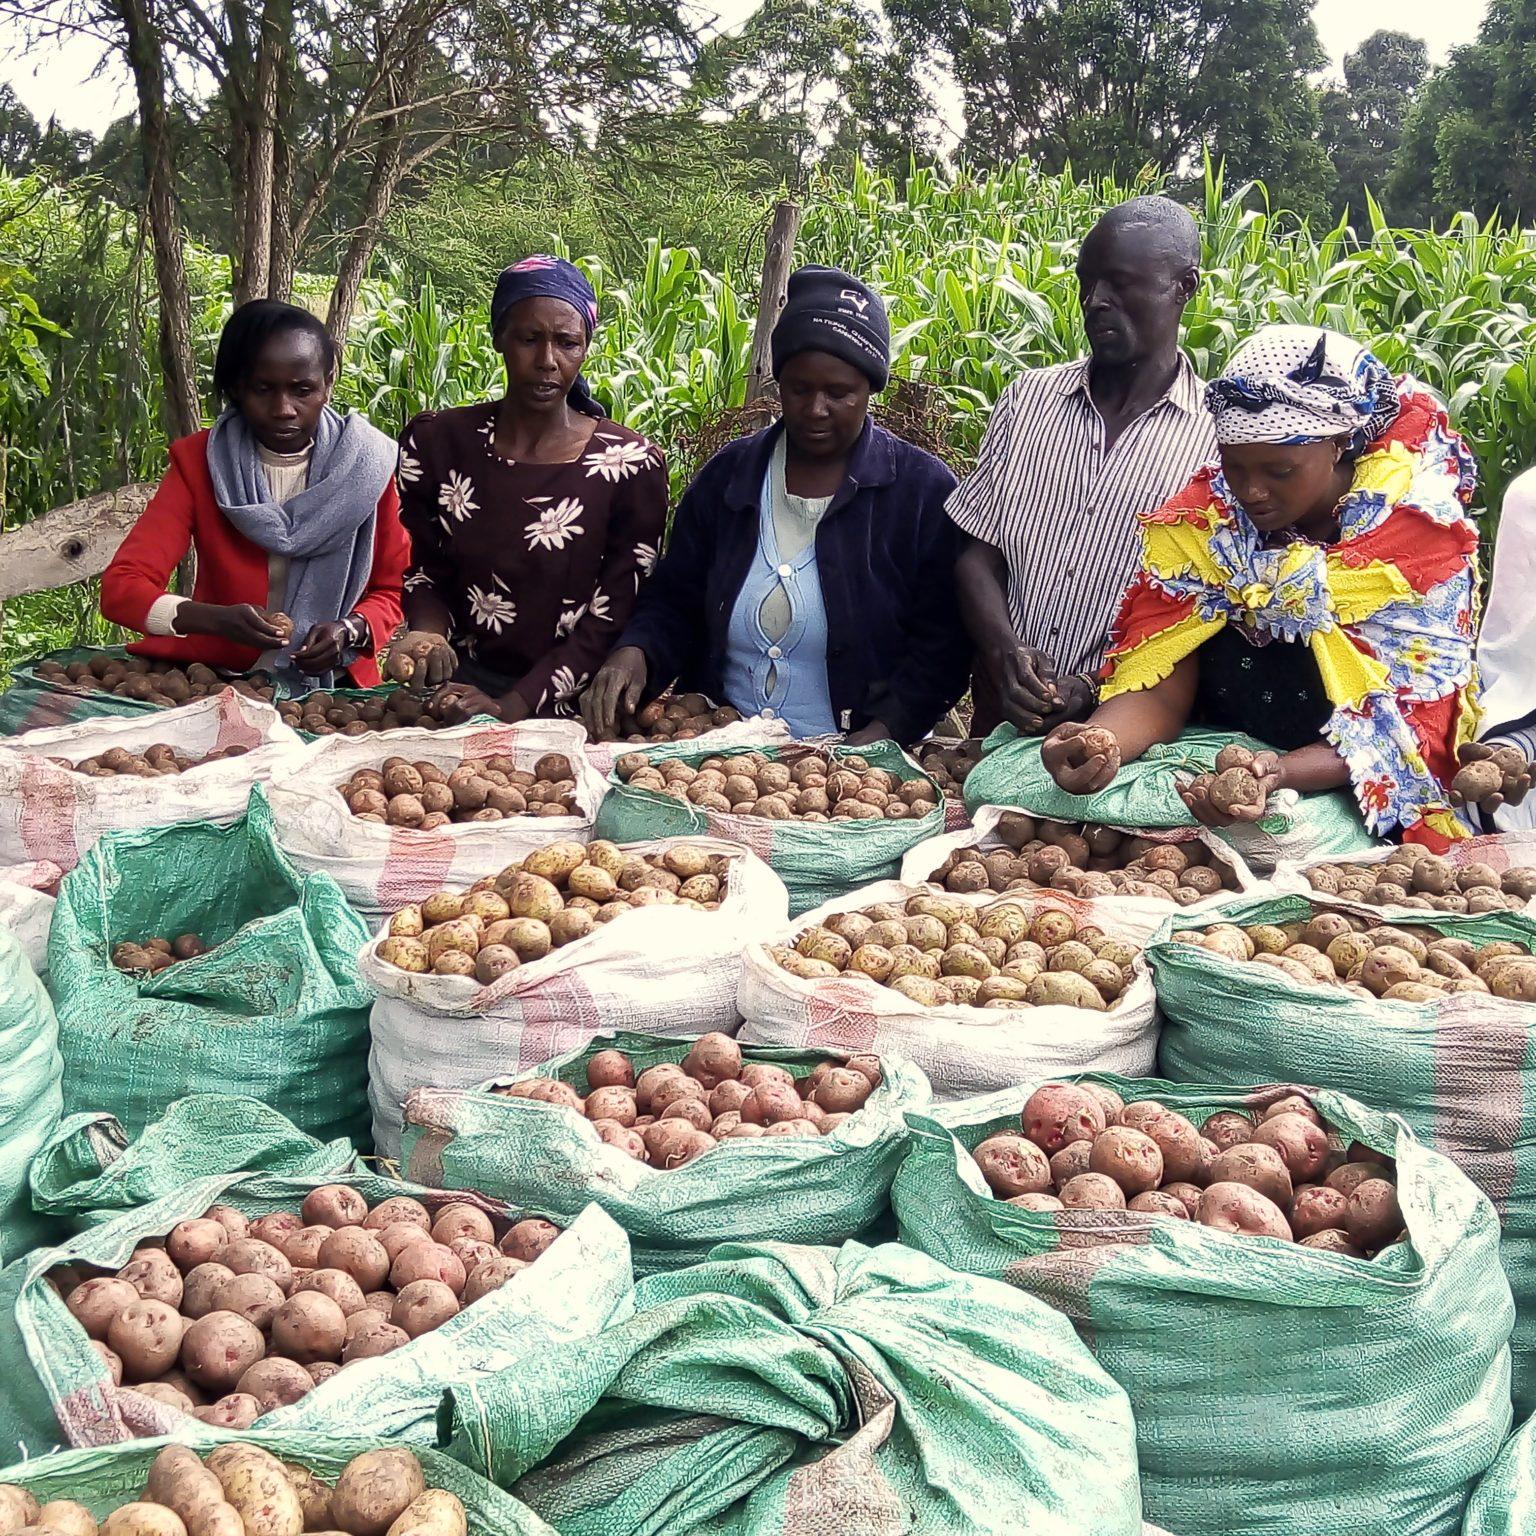
Wakulima wakiwa wamesimama pembezoni mwa magunia mengi ya viazi mbatata, walivyovuna kutoka shambani tayari kwa ajili ya kusafirisha na kupeleka sokoni ili kuviuza.